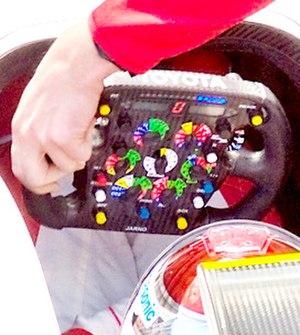
Le tableau de bord, planche de bord, ou combiné d'instruments, est constitué d'un ensemble d'indicateurs et de témoins qui renseignent le conducteur d'un véhicule automobile sur le fonctionnement du moteur et sur les paramètres de conduite. Il est le plus souvent situé face au conducteur ou pilote, mais dans certains cas, les afficheurs sont situés au milieu de la planche de bord.
La Formule 1, communément abrégée en F1, est une discipline de sport automobile considérée comme la catégorie reine de ce sport. Elle a pris au fil des ans une dimension mondiale et elle est, avec les Jeux olympiques et la Coupe du monde de football, l'un des événements sportifs les plus médiatisés.